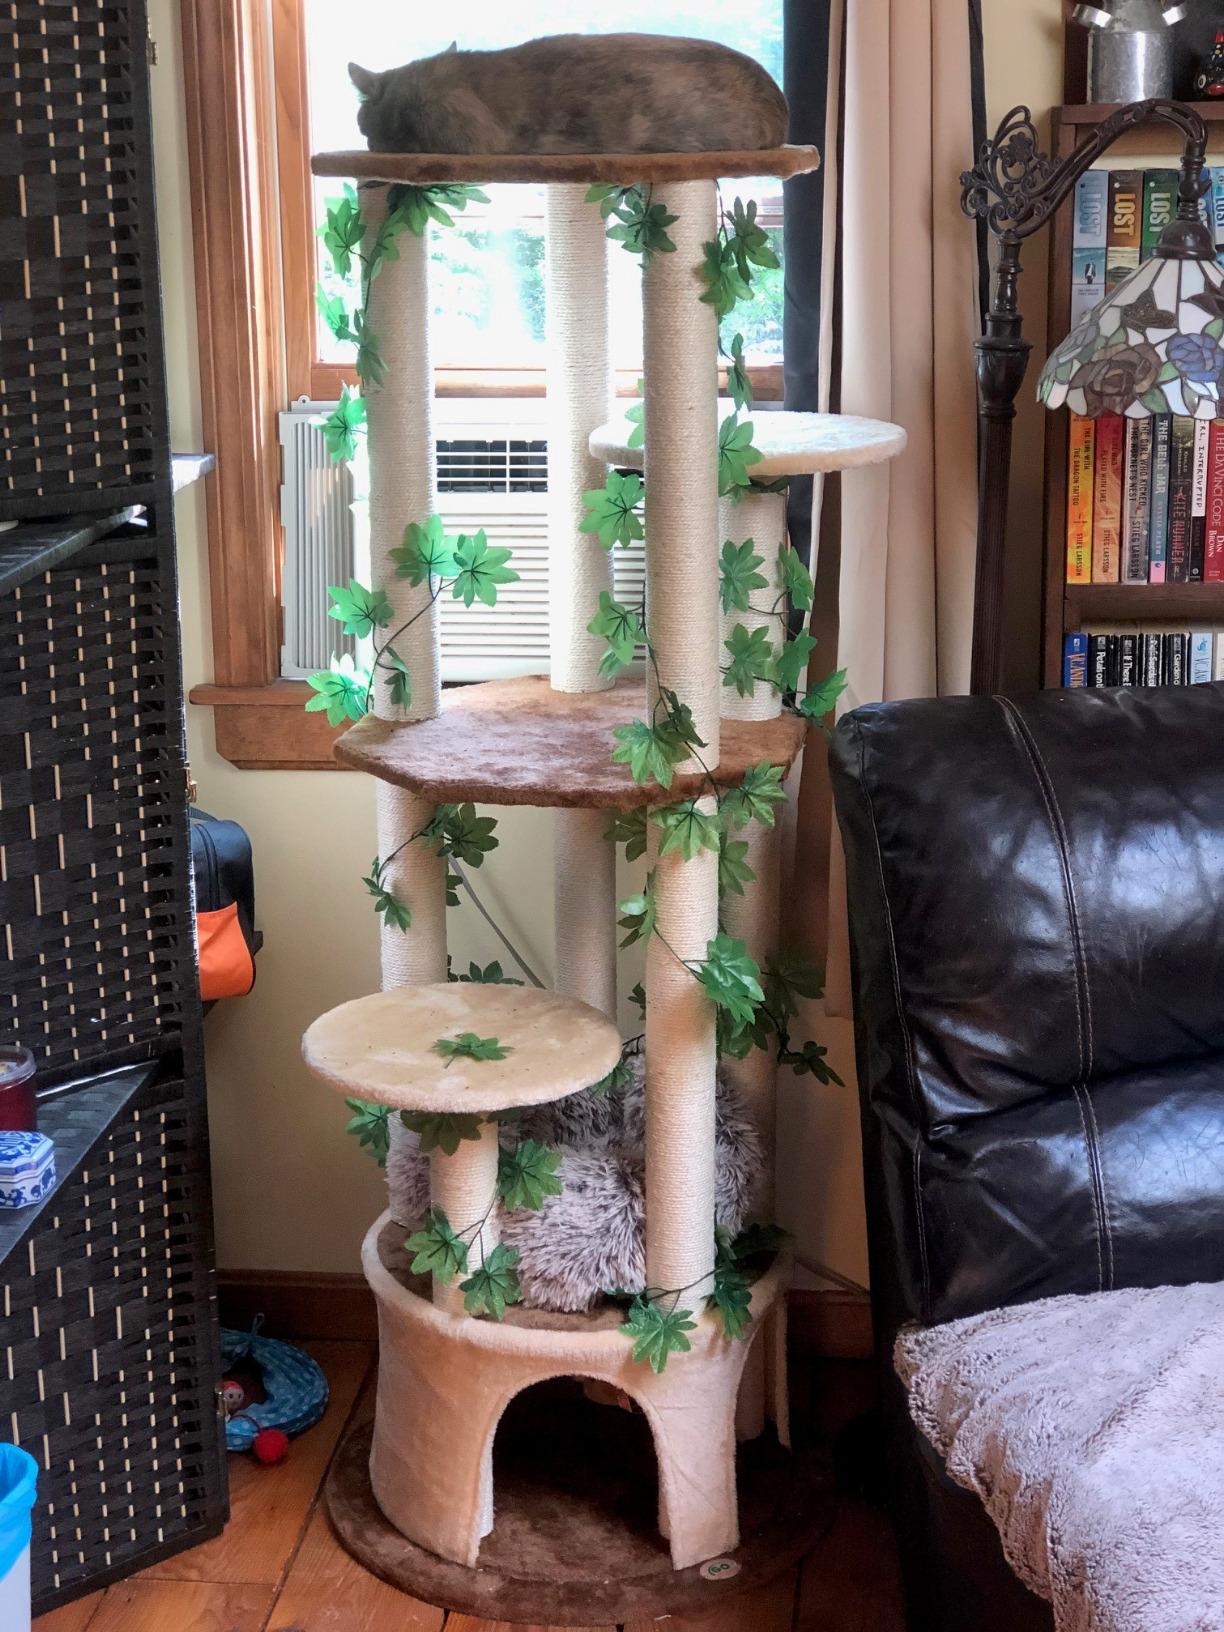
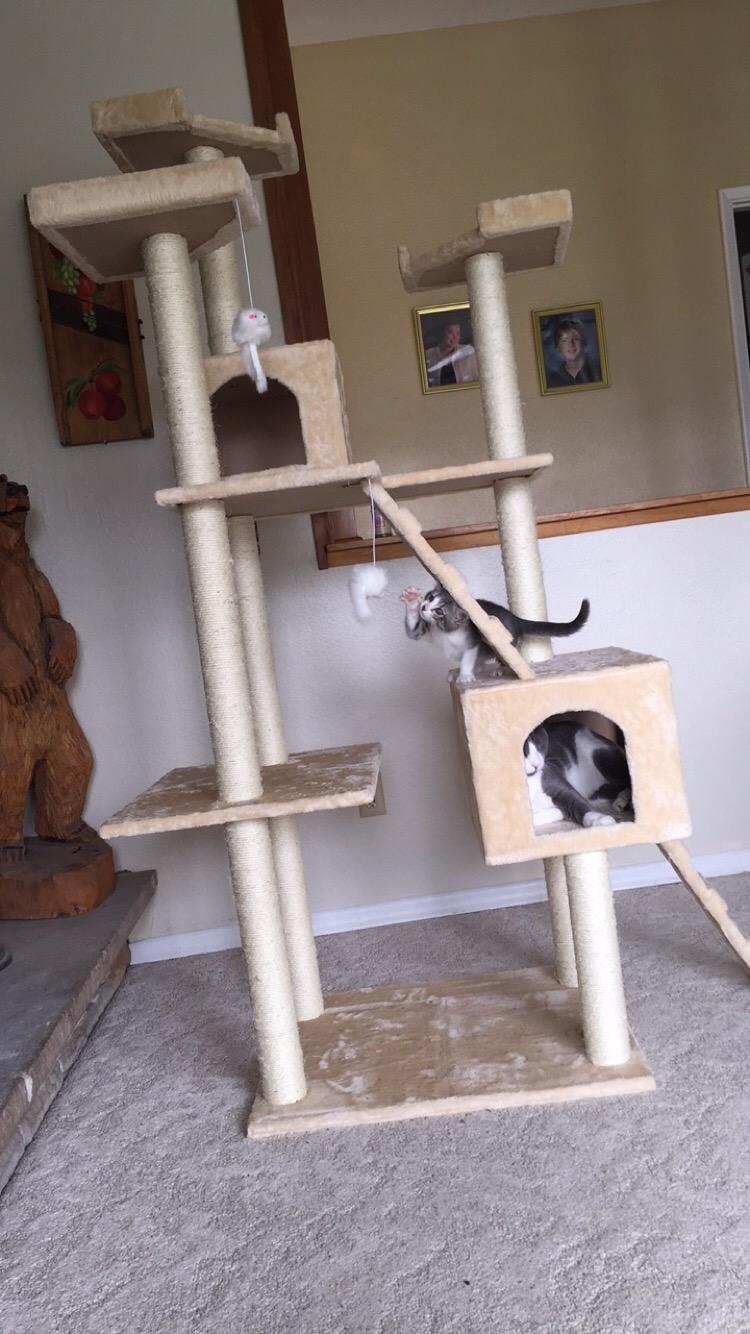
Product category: items_cat tree
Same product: no